Penal colony

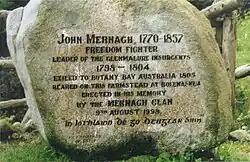
Inscribed stone honouring Irish prisoner John Mernagh

A penal colony or exile colony is a settlement used to exile prisoners and separate them from the general population by placing them in a remote location, often an island or distant colonial territory. Although the term can be used to refer to a correctional facility located in a remote location, it is more commonly used to refer to communities of prisoners overseen by wardens or governors having absolute authority.